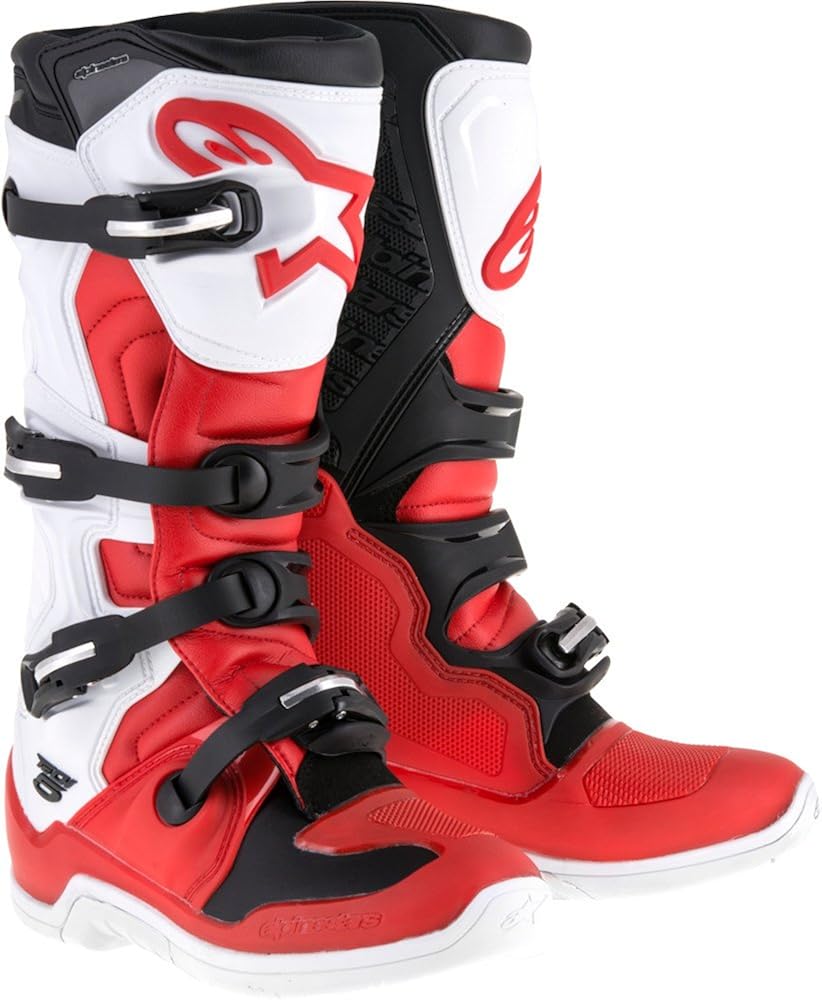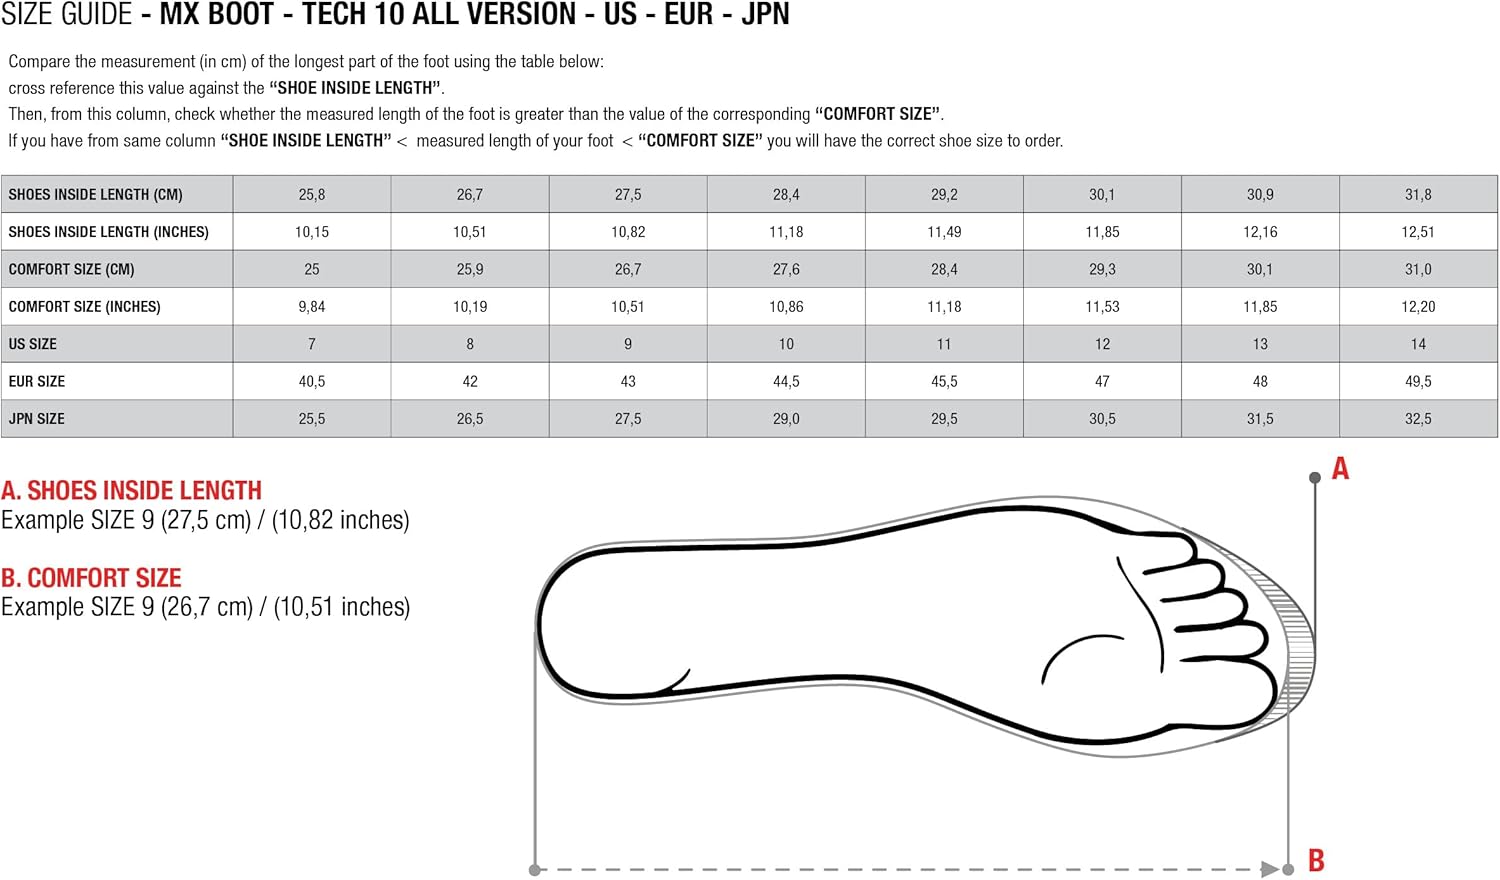
Alpinestars 2015015-321-13 Tech 5 Boots Red/White/Black Sz 13
Category: AMAZON FASHION
Coming in the wake of the hugely successful and iconic Tech 10 and Tech 7 the new Tech 5 is an advanced multi-material, multi-panel construction boot that further strengthens Alpinestars line-up of class-leading motocross and off-road boots. Incorporating an innovative microfiber chassis, which is extremely durable and lightweight, a medial biomechanical pivot system for excellent levels of support and stability and extended accordion flex zones, the Tech 5 affords performance fit and high levels of comfort and durability.
Features: Buckle closure | It has been redefining protection for motorcyclists | World-leading manufacturer of professional racing products, motorcycling airbag protection, high-performance apparel and technical footwear | Most advanced technical equipment for the racing world’s top athletes | Package Dimensions: 58.674 H x 22.86 L x 48.006 W (centimeters)